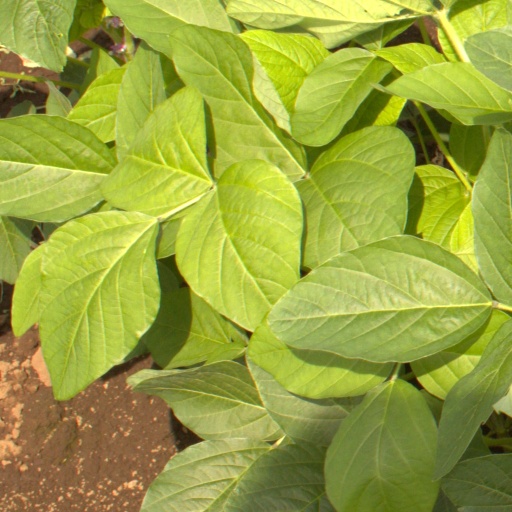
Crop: soybean